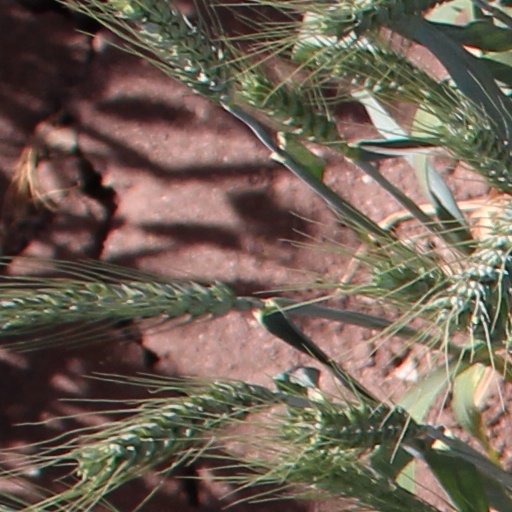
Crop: wheat